Forest Hill, Victoria

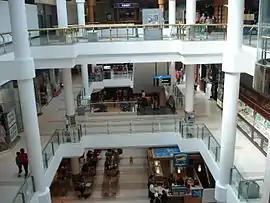
The three levels of Forest Hill Chase Shopping Centre

Forest Hill is a suburb of Melbourne, Victoria, Australia, 18 km east of Melbourne's Central Business District, located within the City of Whitehorse local government area. Forest Hill recorded a population of 10,780 at the 2021 census.